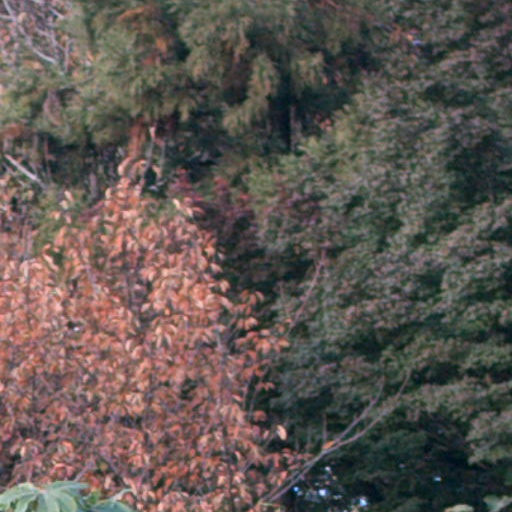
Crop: cassava